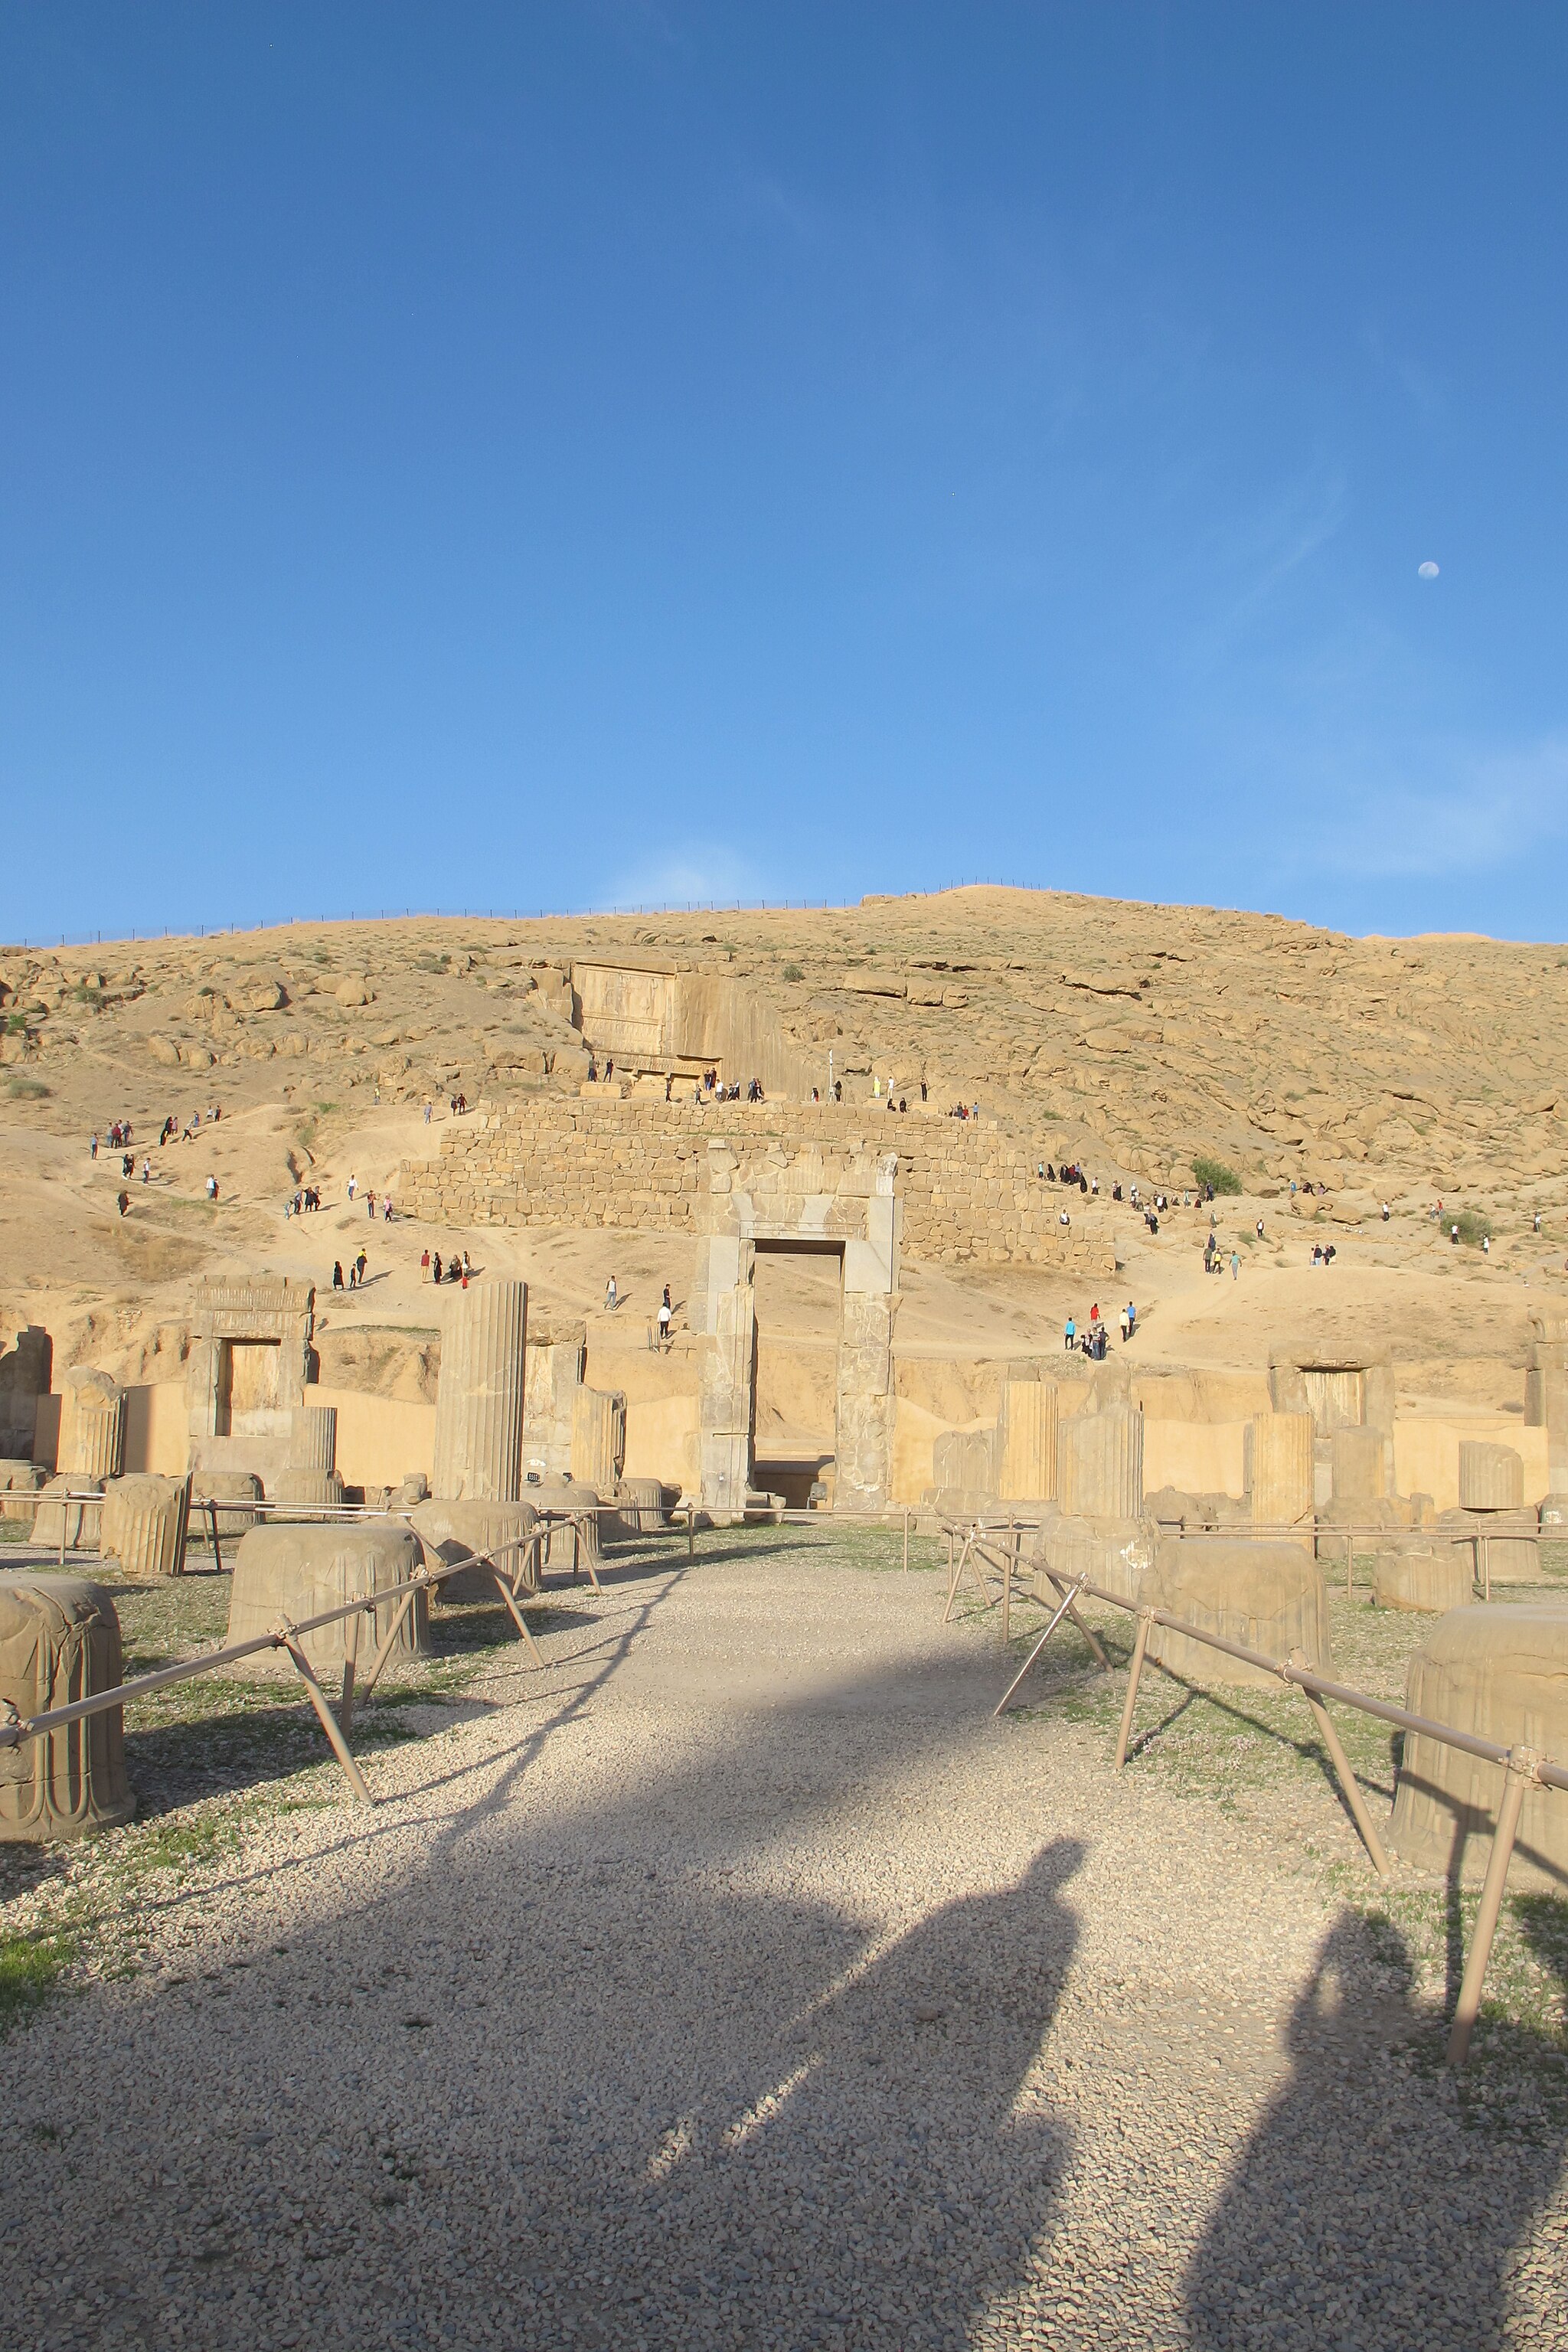
Title: تخت جمشید با عظمت 2
Date: 2016-07-16 23:37:29
Categories: Hall of hundred columns, Images from Wiki Loves Monuments 2018, Self-published work, Cultural heritage monuments in Iran with known IDs, Uploaded via Campaign:wlm-ir, Images from Wiki Loves Monuments in Marvdasht, 2016 in Persepolis, Images from Wiki Loves Monuments 2018 in Iran, Remote views of Artaxerxes III Tomb